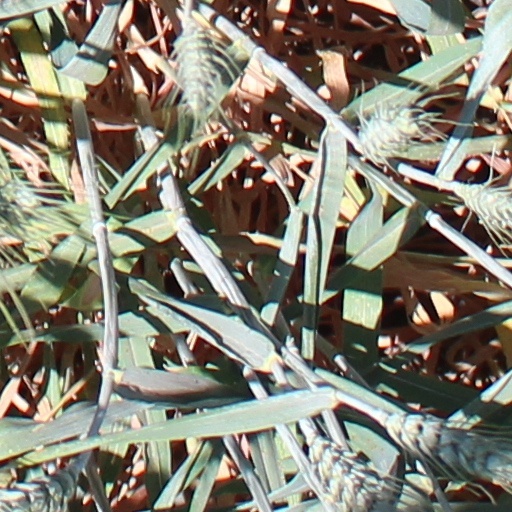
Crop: wheat